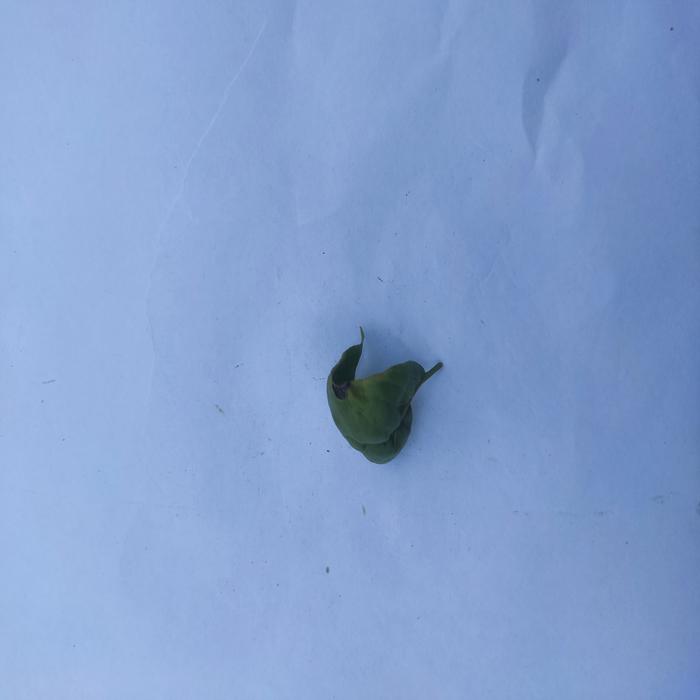
Crop: Aegle Marmelos
Leaf condition: Leaf_Curl